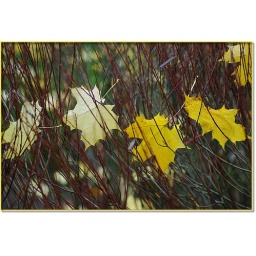
found these autumn leaves hanging in a bush ... like a railroad freight cars